Olav Johan Sopp

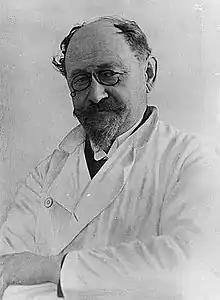
Sopp in 1922

Olav Johan Sopp (né Johan Oluf Olsen; 6 October 1860 – 14 August 1931) was a Norwegian mycologist. He was a pioneer of Norwegian and international mycological research. He was the first to suggest classifying fungi as belonging to neither plantae nor animalia, but to a third kingdom. He also contributed to the development of the Norwegian dairy and brewery industry.